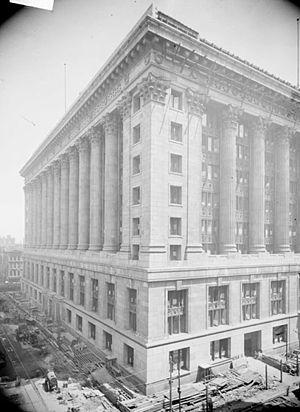
Le gouvernement de la ville de Chicago, dans l'Illinois, est divisé en branches exécutive et législative. Il se compose du maire, d'un trésorier, d'un greffier et de cinquante conseillers municipaux.